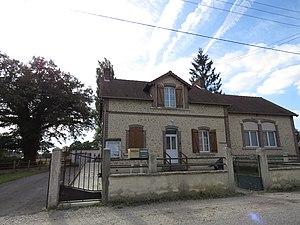
Mairie